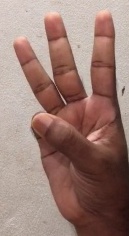
ASL sign: 6